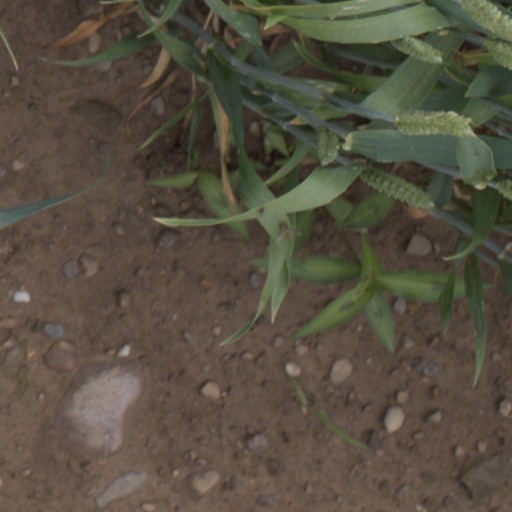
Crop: wheat